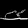
Label: Sandal